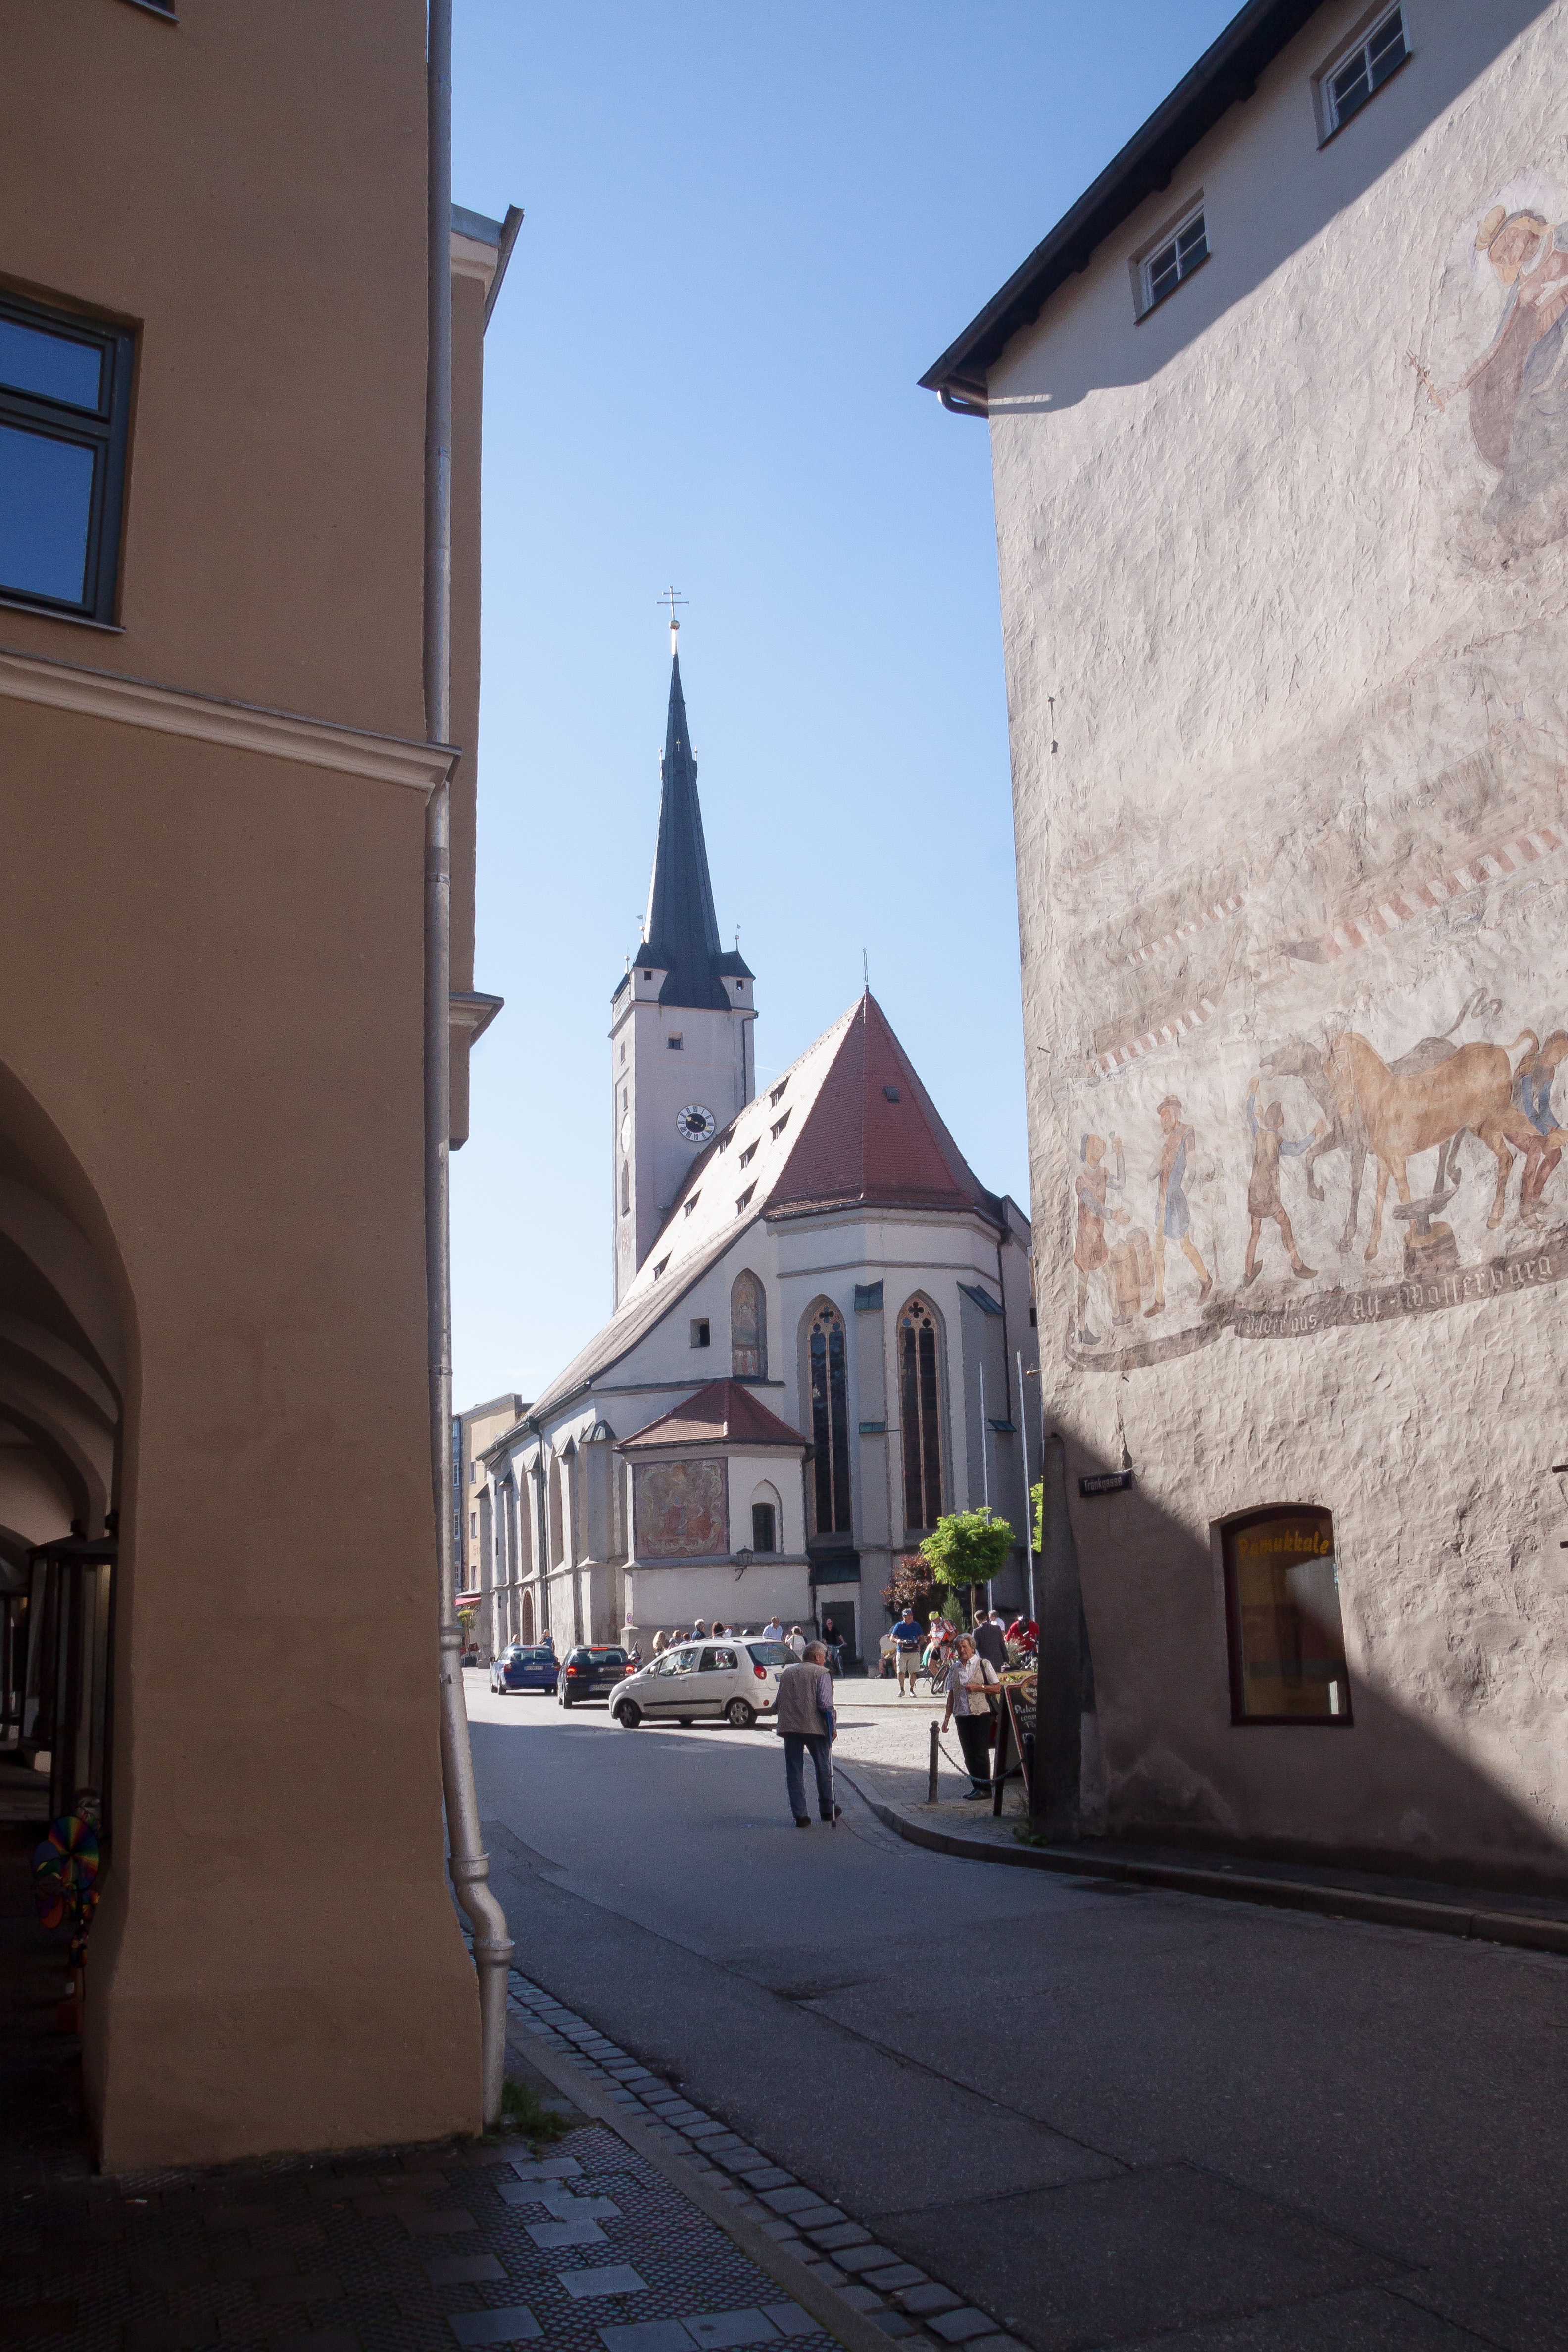
architecture, road, street, house, town, building, alley, city, travel, facade, church, lane, place of worship, old town, infrastructure, steeple, germany, bavaria, renaissance, historically, facades, wasserburg, bottleneck